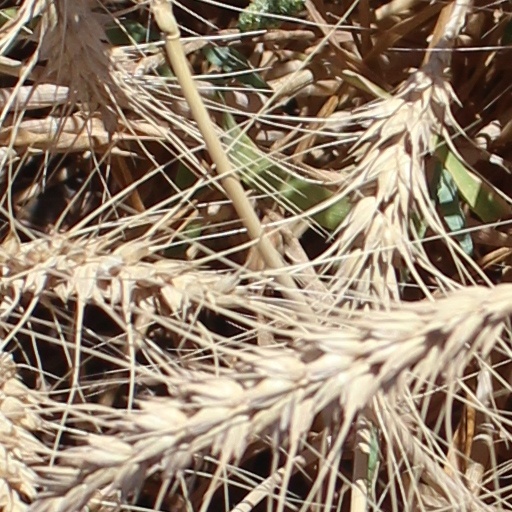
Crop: wheat